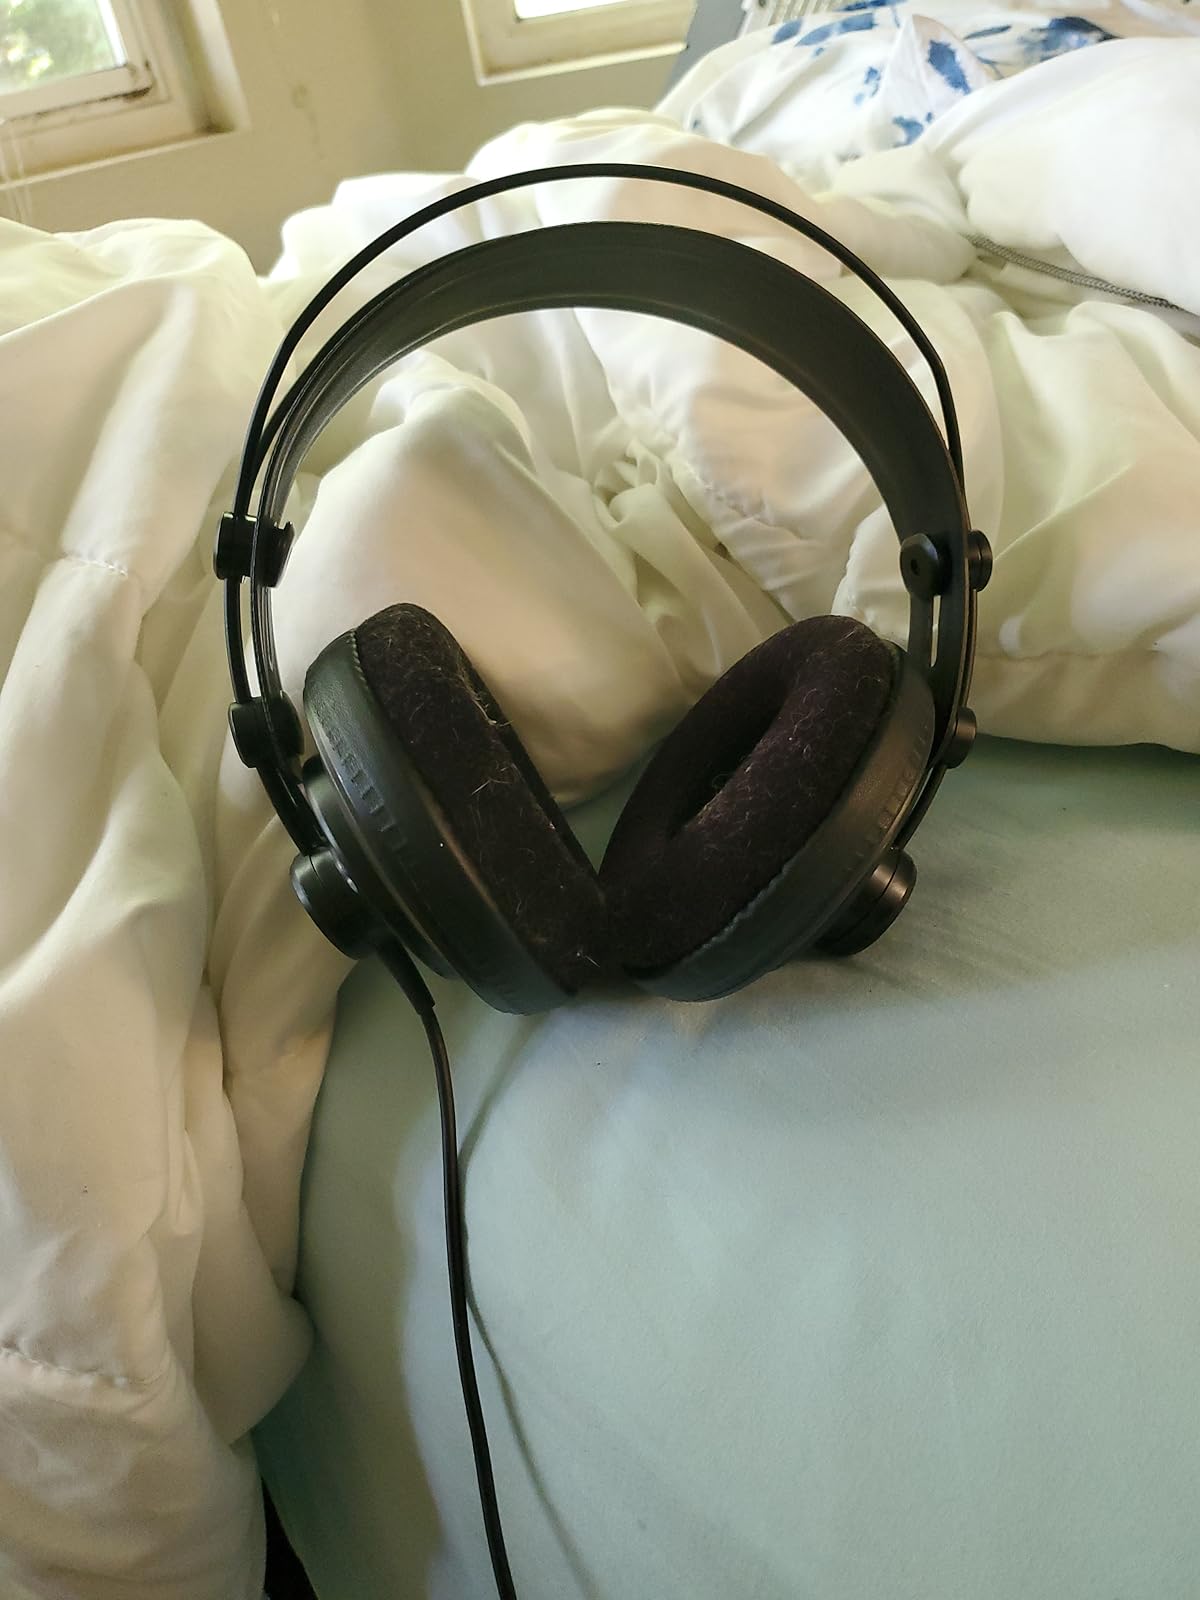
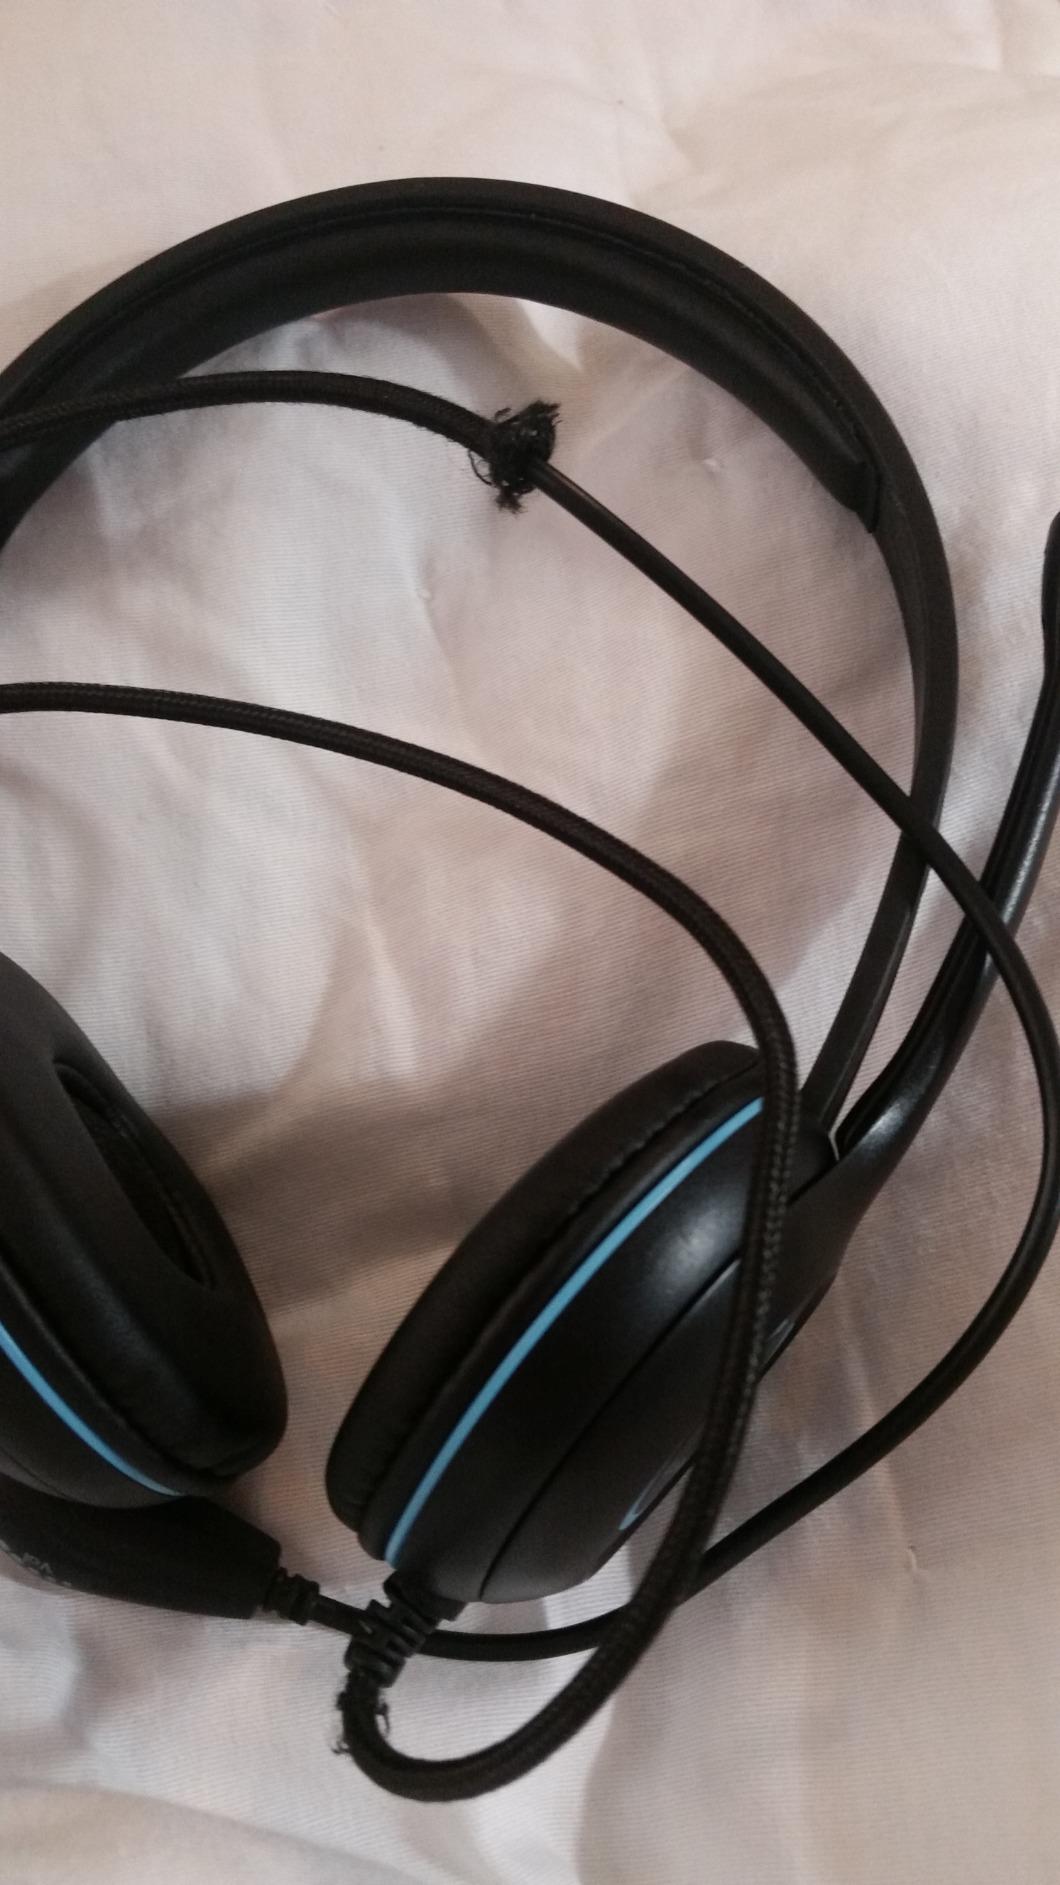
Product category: headphones
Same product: no